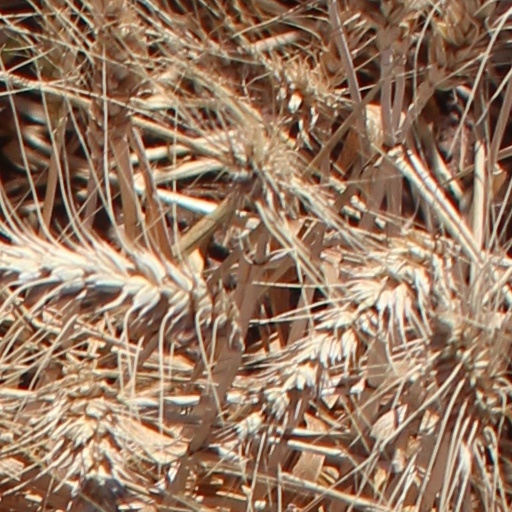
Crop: wheat